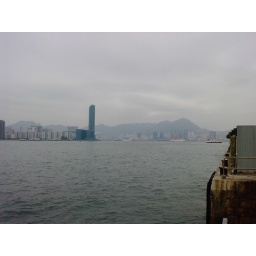
To the right - East Kowloon view. You can see the Mega Box in whole red building in the far distance.